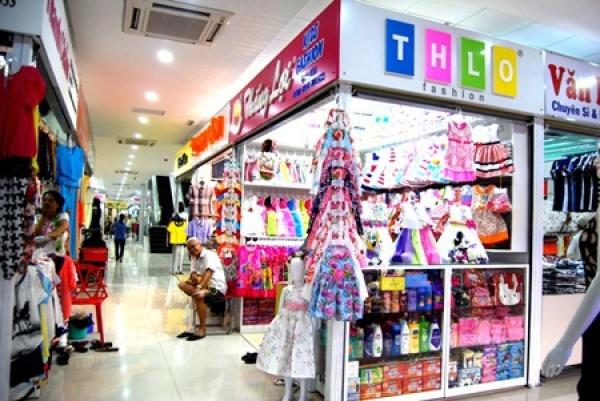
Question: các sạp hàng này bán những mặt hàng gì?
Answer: các sạp hàng này bán các loại quần áo